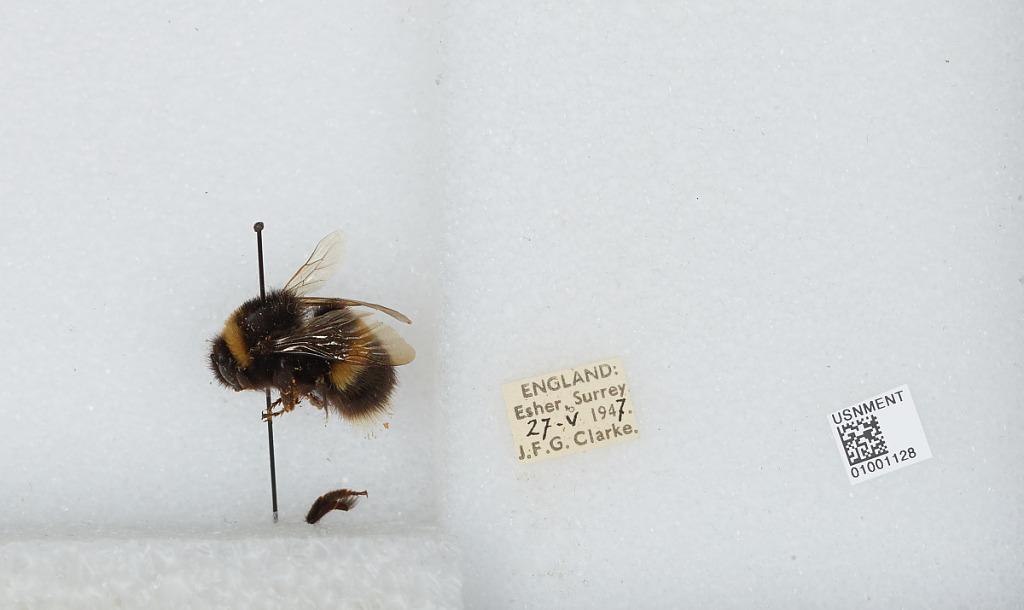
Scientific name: Bombus (Bombus) lucorum (Linnaeus)
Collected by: J. Clarke
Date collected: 1947-5-27
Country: United Kingdom
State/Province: England
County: Surrey
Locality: Esher
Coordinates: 51.3691, -0.365